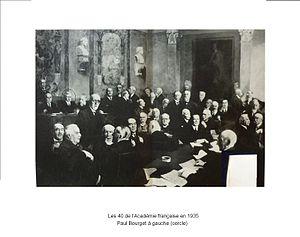
L'Académie française en 1935
Paul Bourget, né le 2 septembre 1852 à Amiens et mort le 25 décembre 1935 à Paris, est un écrivain et essayiste français, membre de l'Académie française.